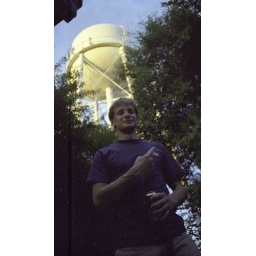
Alex in front of a water tower at davis